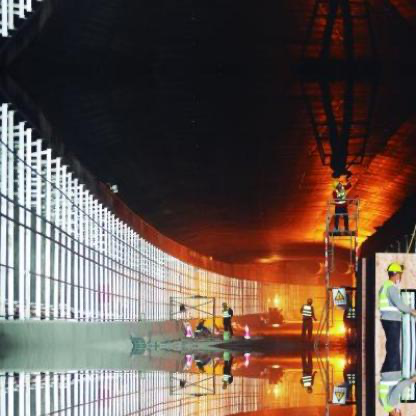
Objects in the image:
label: helmet
label: helmet
label: helmet
label: person
label: person
label: person
label: helmet
label: helmet
label: person
label: person